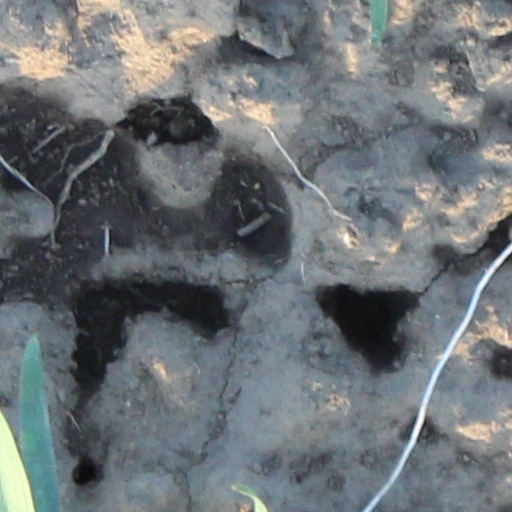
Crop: wheat